Hispano-Suiza

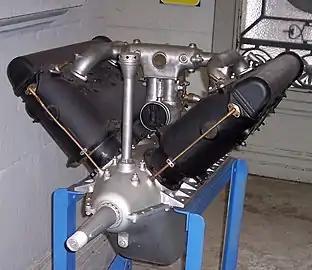
A Brussels museum-preserved Hispano-Suiza HS.8A SOHC aviation engine from World War I

Another restructuring took place in 1904, creating La Hispano-Suiza Fábrica de Automóviles under Castro's direction, also based in Barcelona. Four new engines were introduced in the next year and a half – a 3.8-litre and 7.4-litre four-cylinder and a pair of big six-cylinder engines were produced. This company managed to avoid bankruptcy and its largest operations remained in Barcelona until 1946, where cars, trucks, buses, aero engines and weapons were produced. Other factories in Spain were at Ripoll, Seville, and Guadalajara.